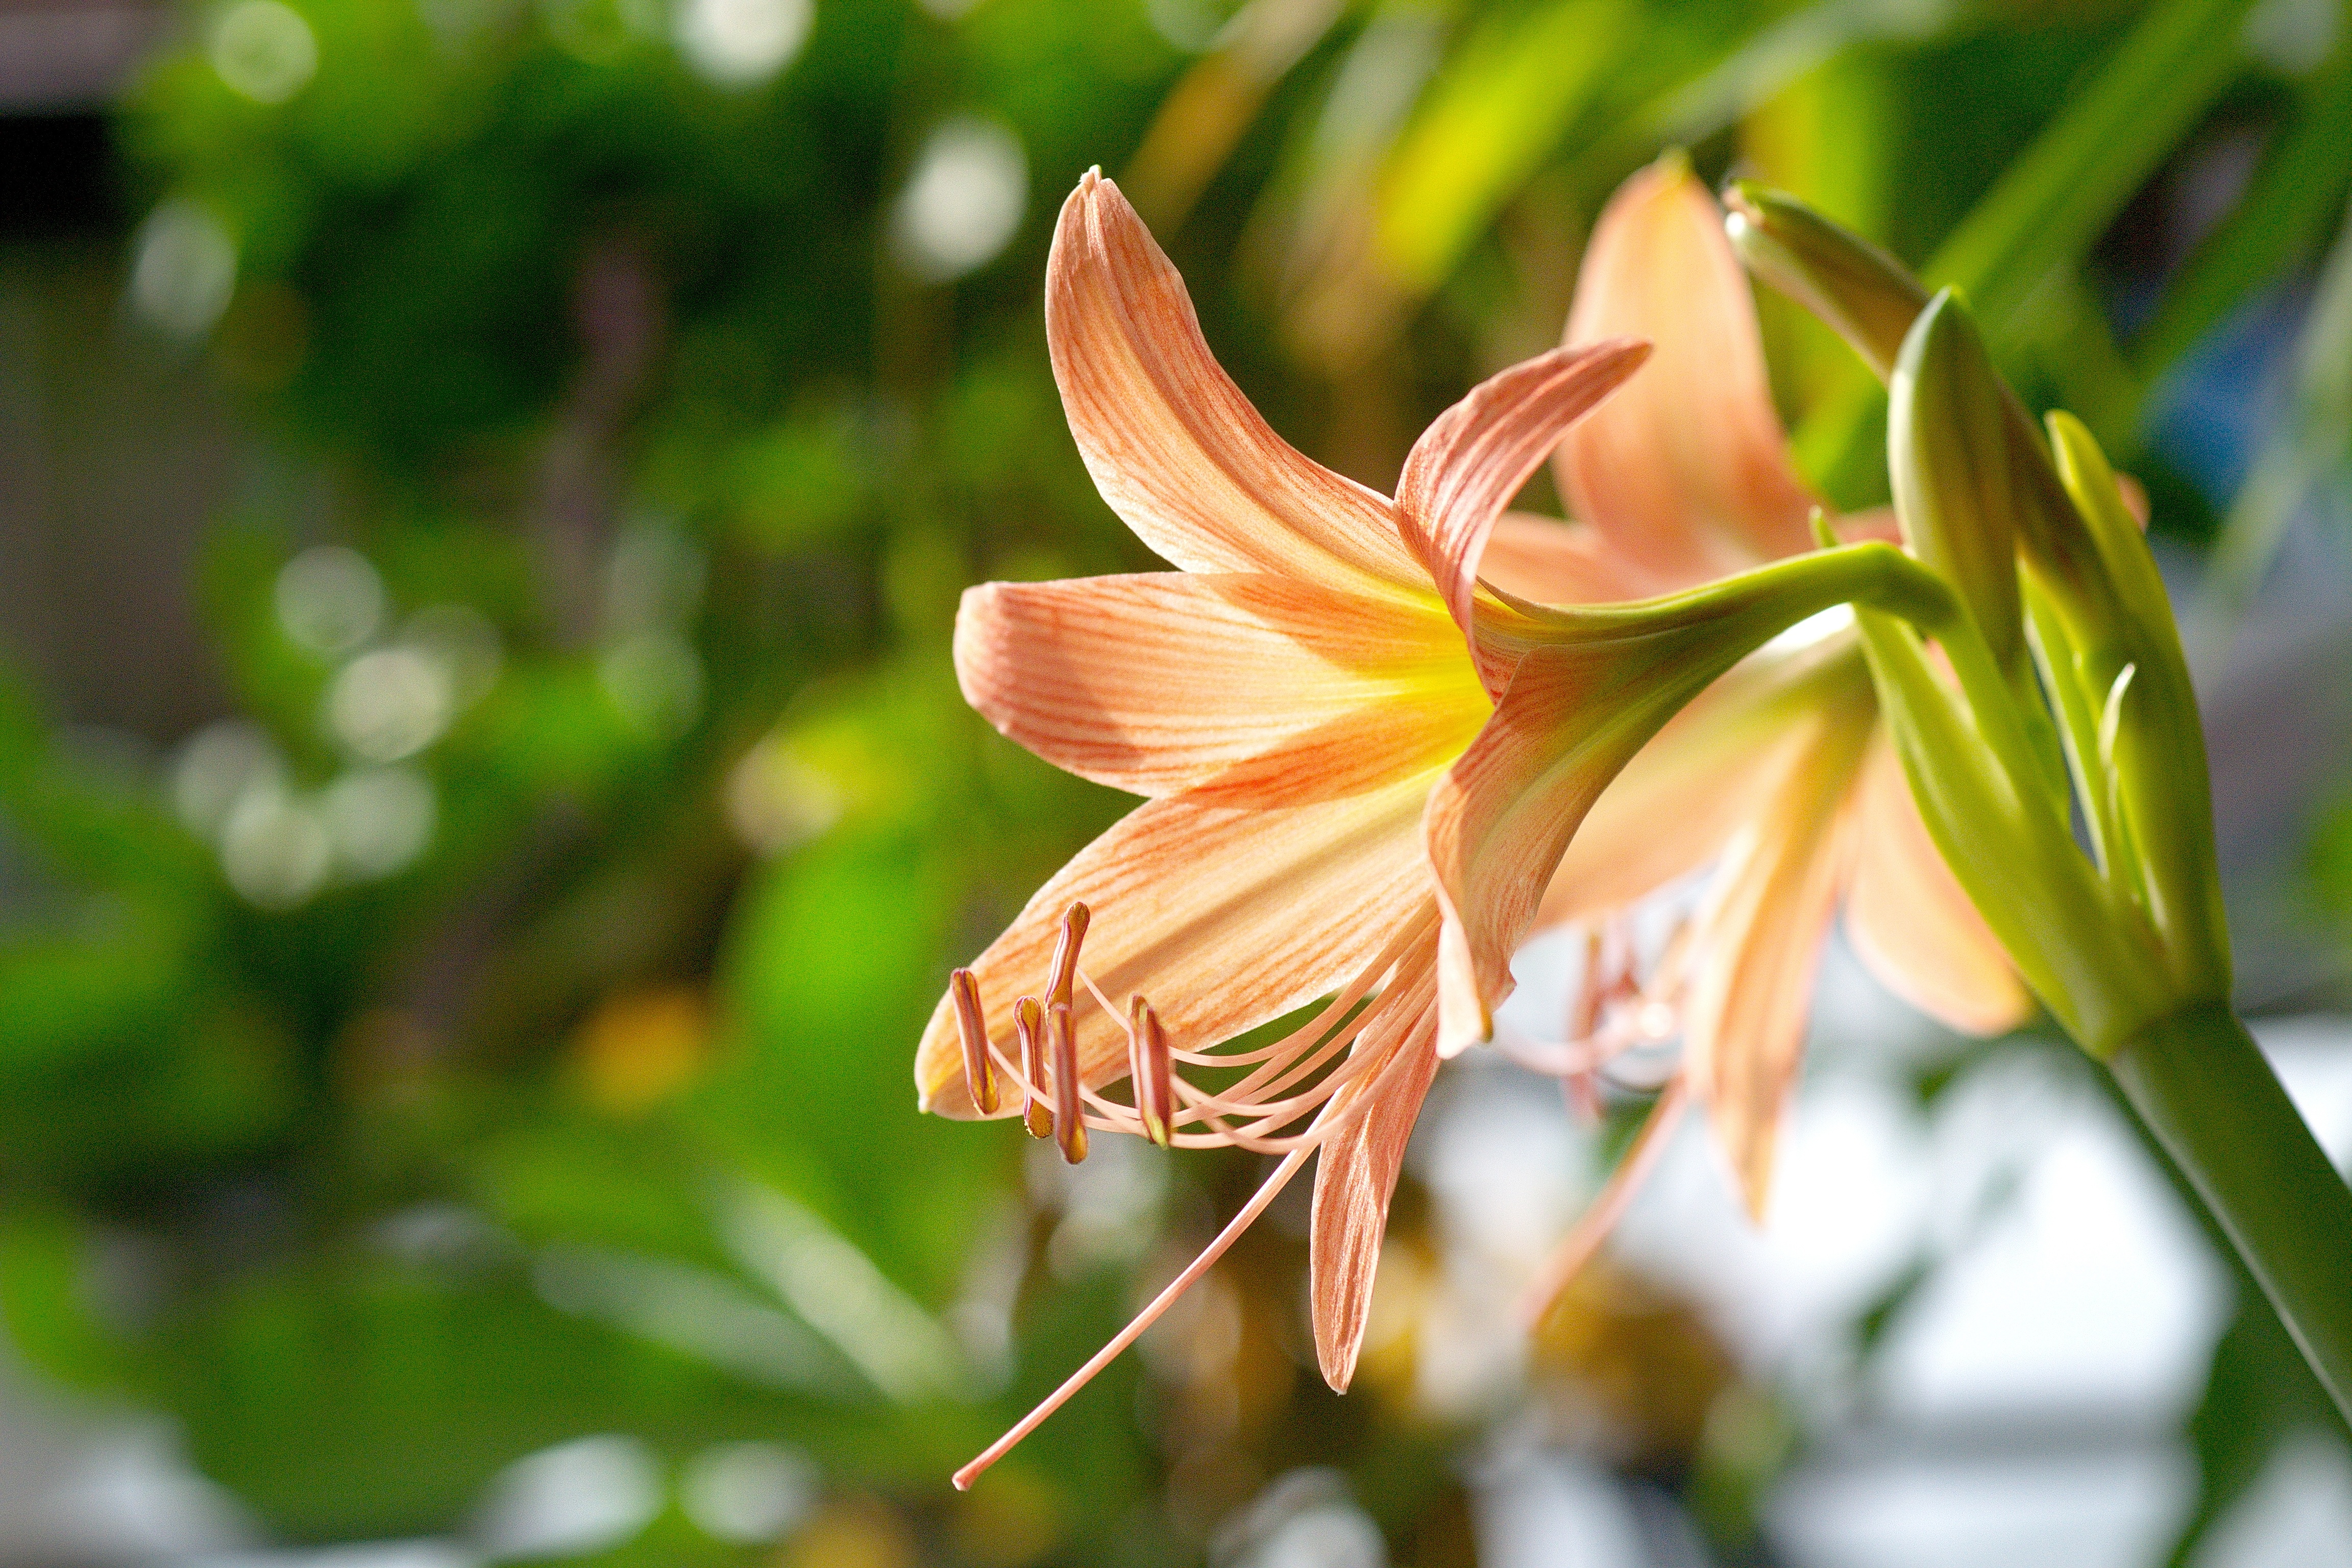
tree, nature, outdoor, blossom, plant, leaf, flower, petal, botany, yellow, garden, flora, pineapple, wildflower, close up, lily, macro photography, flowering plant, four herbs, plant stem, land plant